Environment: real
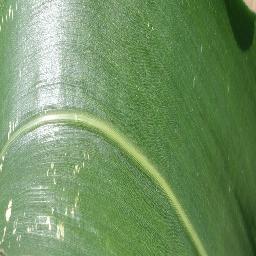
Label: healthy